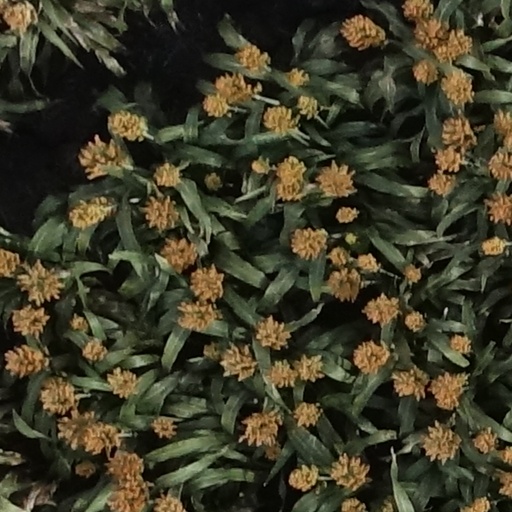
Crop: sorghum